National Library of Bahrain at Isa Cultural Centre

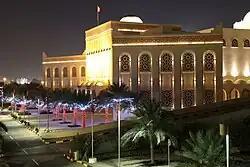

The National Library at Isa Cultural Centre is the national library for Bahrain.